Catalina 27

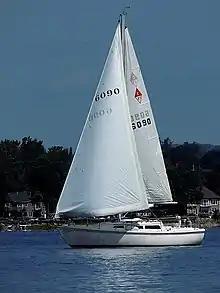
Catalina 27

Catalina 27s have been sailed from the mainland US to Bermuda and the Caribbean, and have also carried out globe circumnavigations.